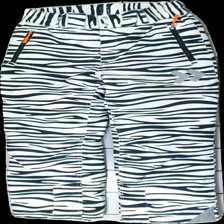
View: front
Type: Winter trousers
Category: Children
Brand: Lager 157
Colors: White, Black
Material: 100% polyester
Pattern: Animal print
Cut: Regular
Season: Winter
Stains: Major
Smell: Minor
Damage: entire front is stained by some sort of liquid damage
Damage location: middle center
Damage 2: both legs have stains
Damage 2 location: middle center
Price range: <50
Recommended usage: Recycle
Description: zebra striped winter trousers from Lager 157. They have been used and it shows.